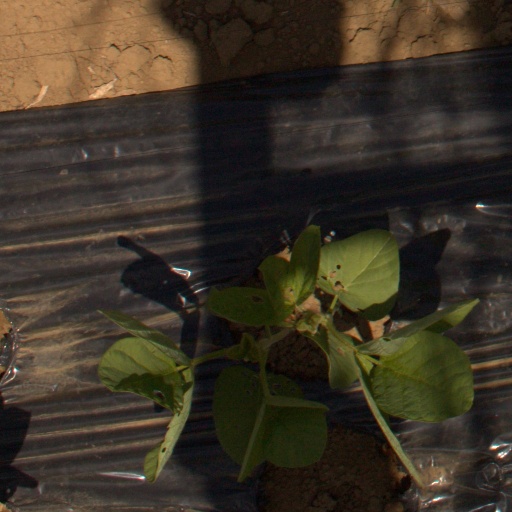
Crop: Jerusalem artichoke